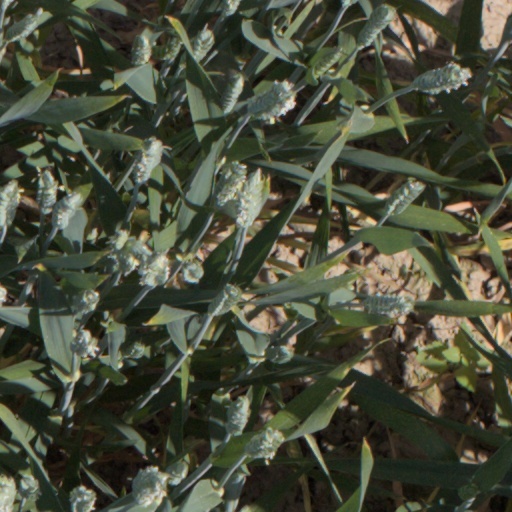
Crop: wheat